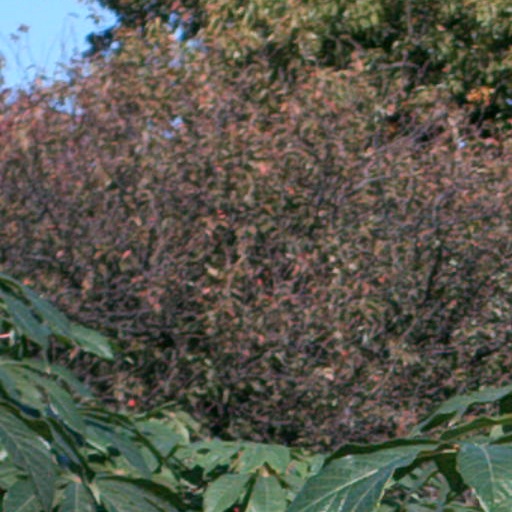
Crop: cassava